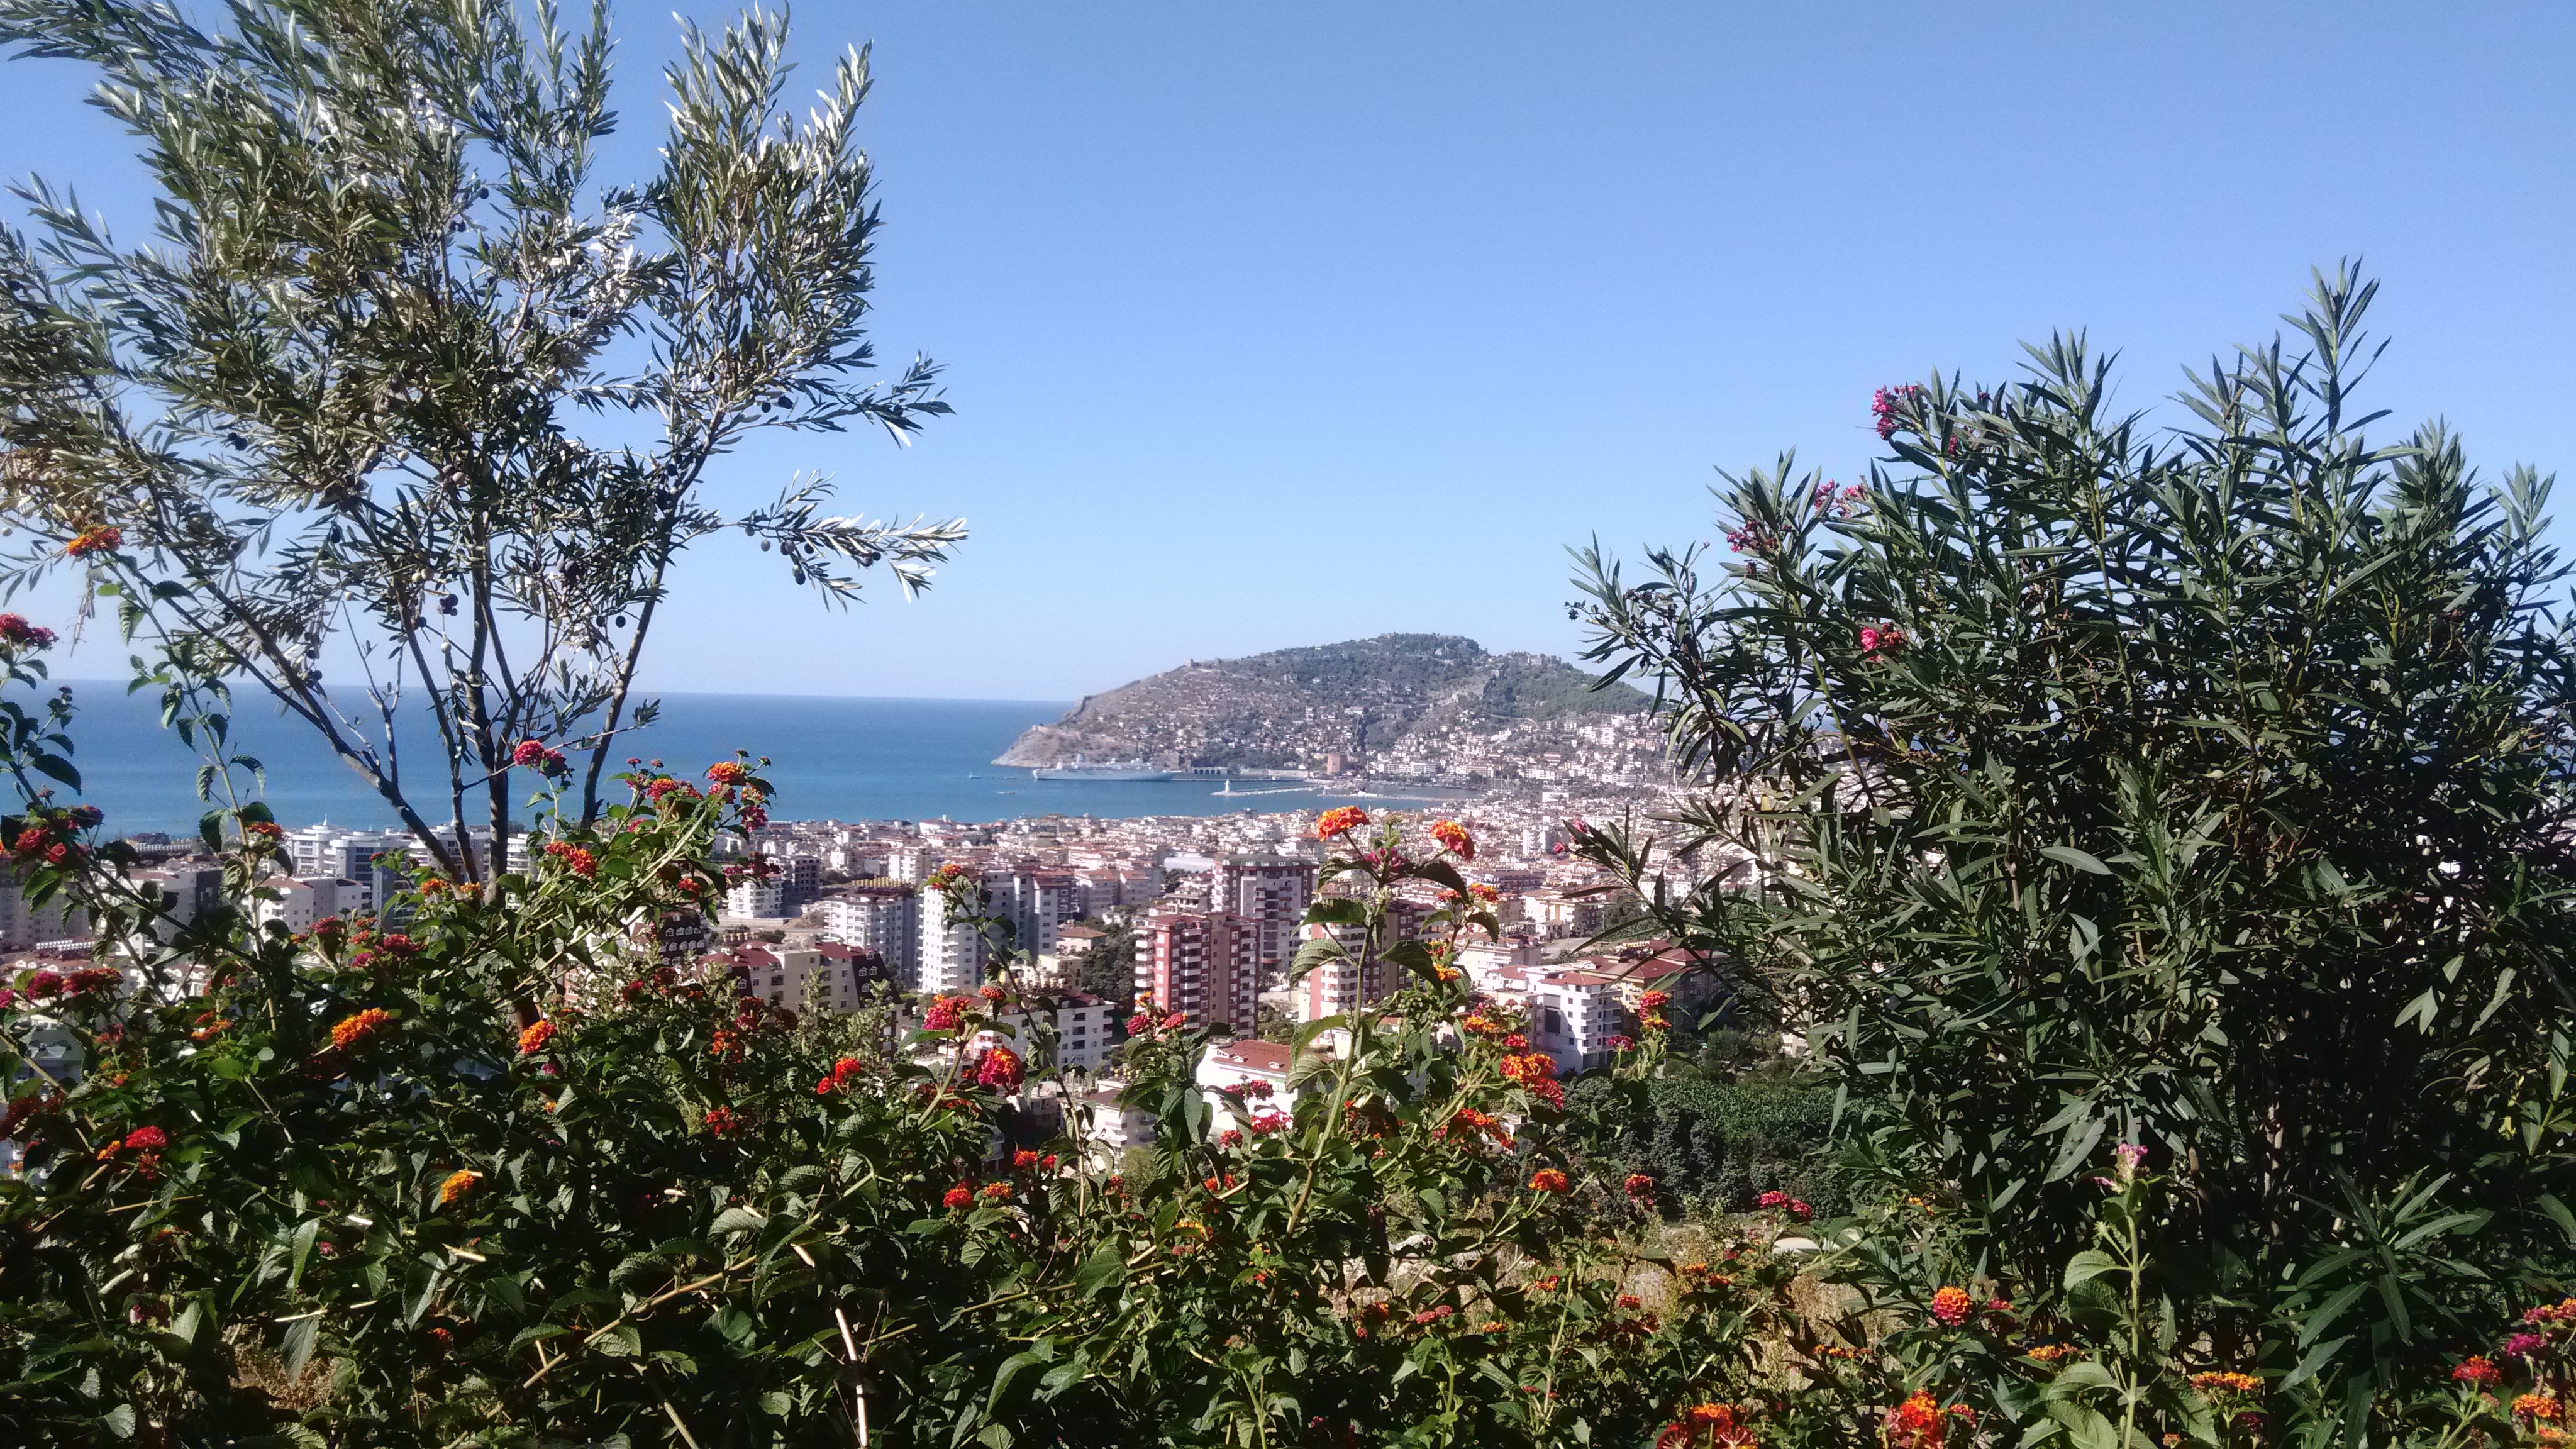
nature, flower, panorama, travel, holiday, resort, turkey, alanya